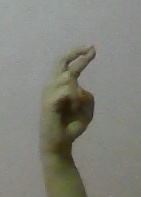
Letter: zay